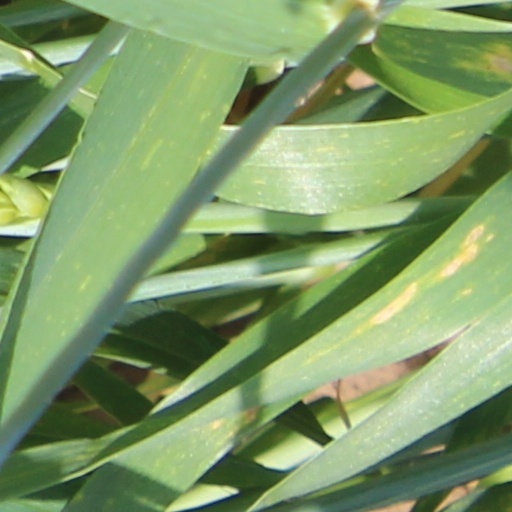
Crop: wheat